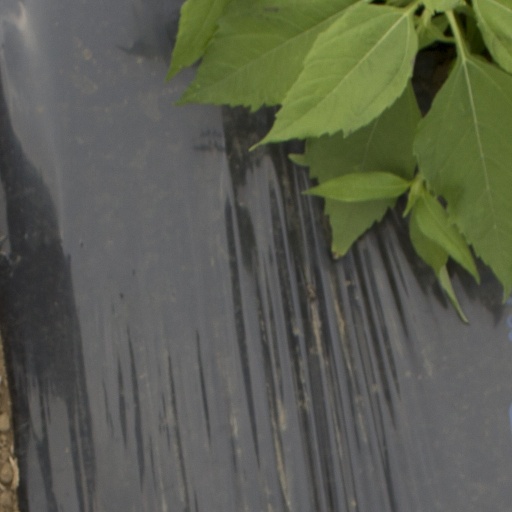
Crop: Jerusalem artichoke